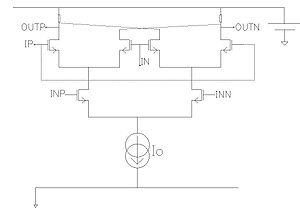
Le comparateur de phase est un système électronique qui a pour fonction de générer un signal de sortie proportionnel à la différence de phase entre deux signaux d'entrée.